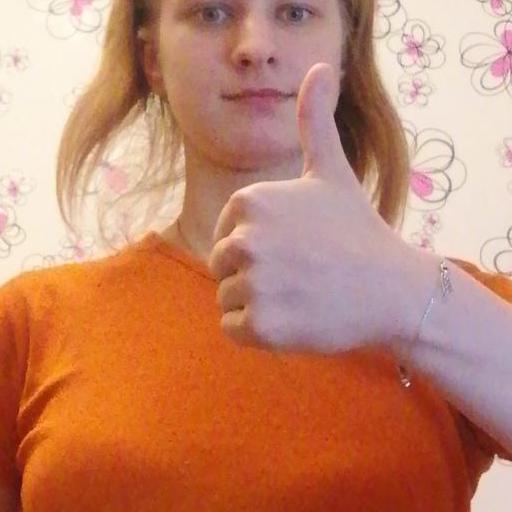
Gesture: like